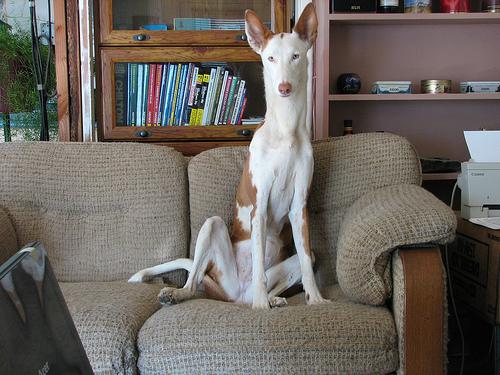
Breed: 210-n000006-Ibizan_hound